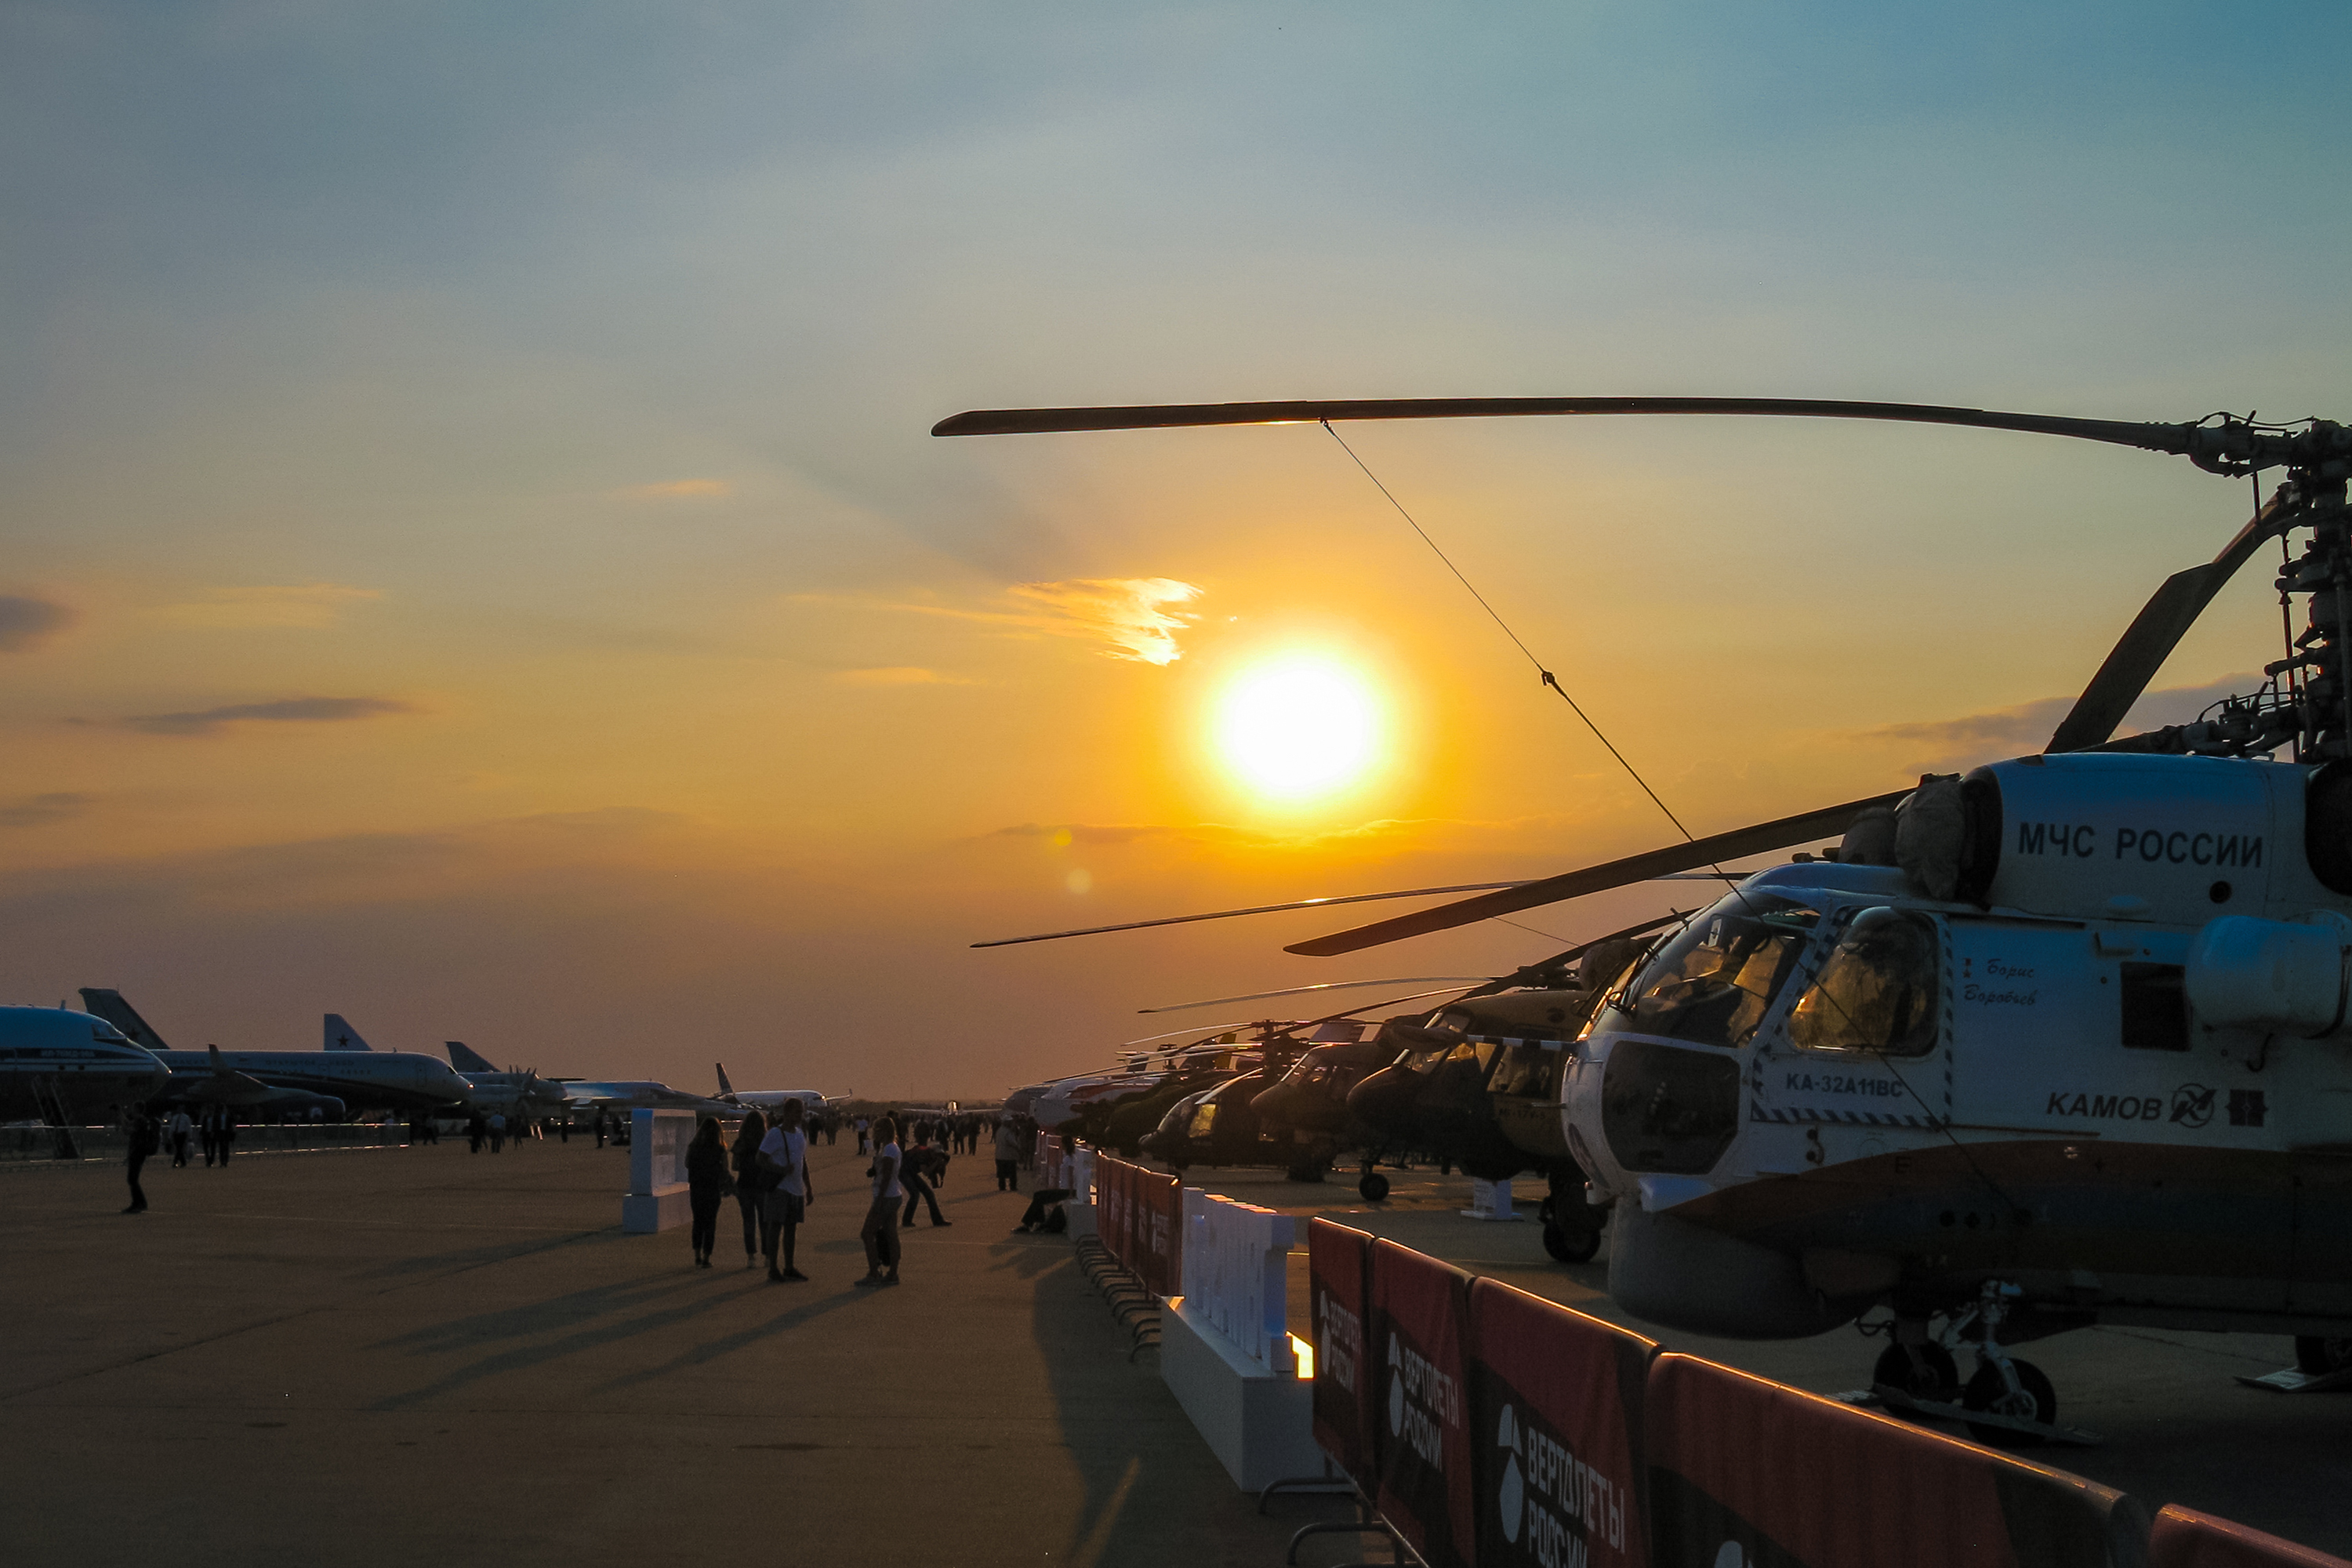
air show, statics, airplane, helicopter, aerodrome technology, aviation, military aviation, civil aviation, fighter, vehicle, sky, exhibition, maks, aircraft, evening, dusk, aerospace engineering, air travel, sunset, sunrise, sunlight, horizon, travel, rotorcraft, helicopter rotor, military helicopter, service, morning, sun, airport, airport apron, aerospace manufacturer, afterglow, airline, airliner, astronomical object, jet aircraft, runway, heat, military aircraft, red sky at morning, passenger